Education in Argentina

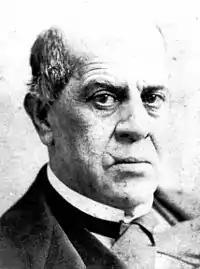
President Domingo F. Sarmiento, father of the Argentine Education System

The education in Argentina known as the "Latin American docta" has had a convoluted history. There was no effective education plan until President Domingo Sarmiento (1868–1874) placed emphasis on bringing Argentina up-to-date with practices in developed countries. Sarmiento encouraged the immigration and settling of European educators and built schools and public libraries throughout the country, in a program that doubled the enrollment of students during his term. Teacher's Day (on September 11) commemorates his death. The first national laws mandating universal, compulsory, free and secular education (Law 1420 of Common Education) were sanctioned in 1884 during the administration of President Julio Roca. The non-religious character of this system, which forbade parochial schools from issuing official degrees directly but only through a public university, harmed the relations between the Argentine State and the Catholic Church, leading to resistance from the local clergy and a heated conflict with the Holy See (through the Papal Nuncio).